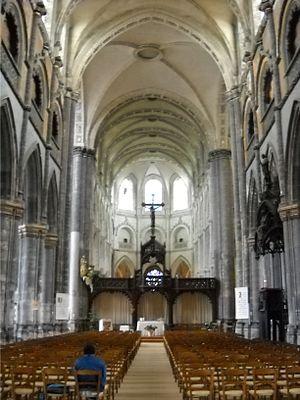
Nef centrale de la Collégiale-Saint-Pierre d'Aire-sur-la-Lys.